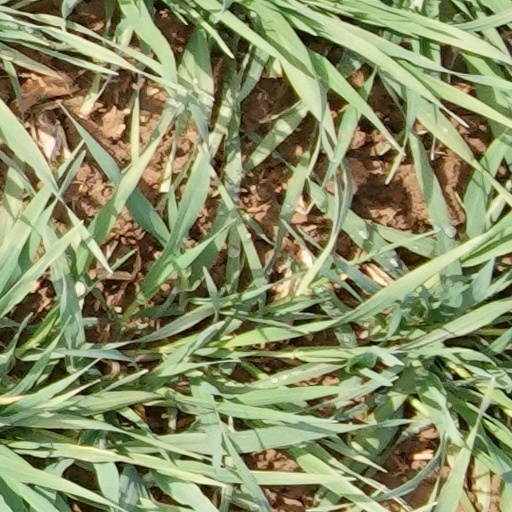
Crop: wheat